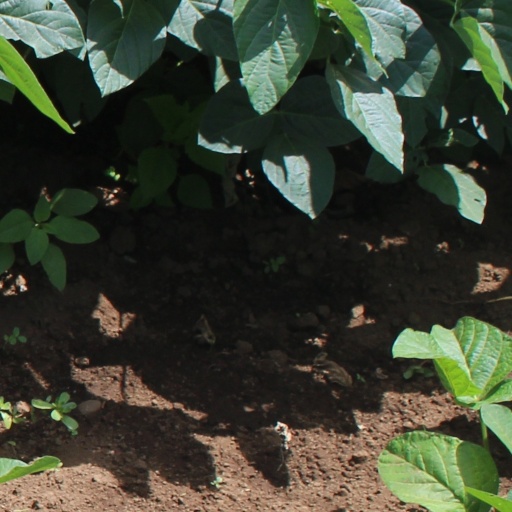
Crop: soybean